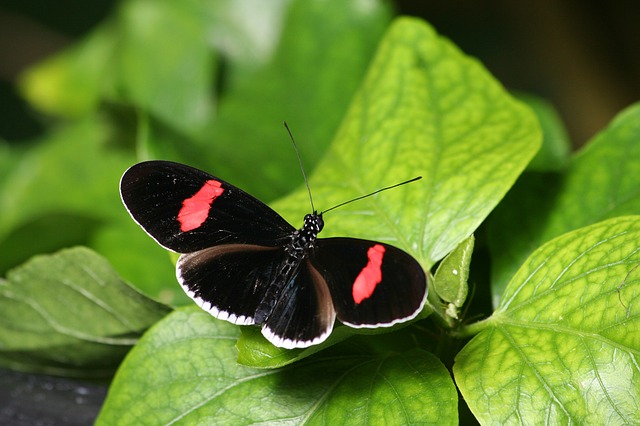
Label: farfalla